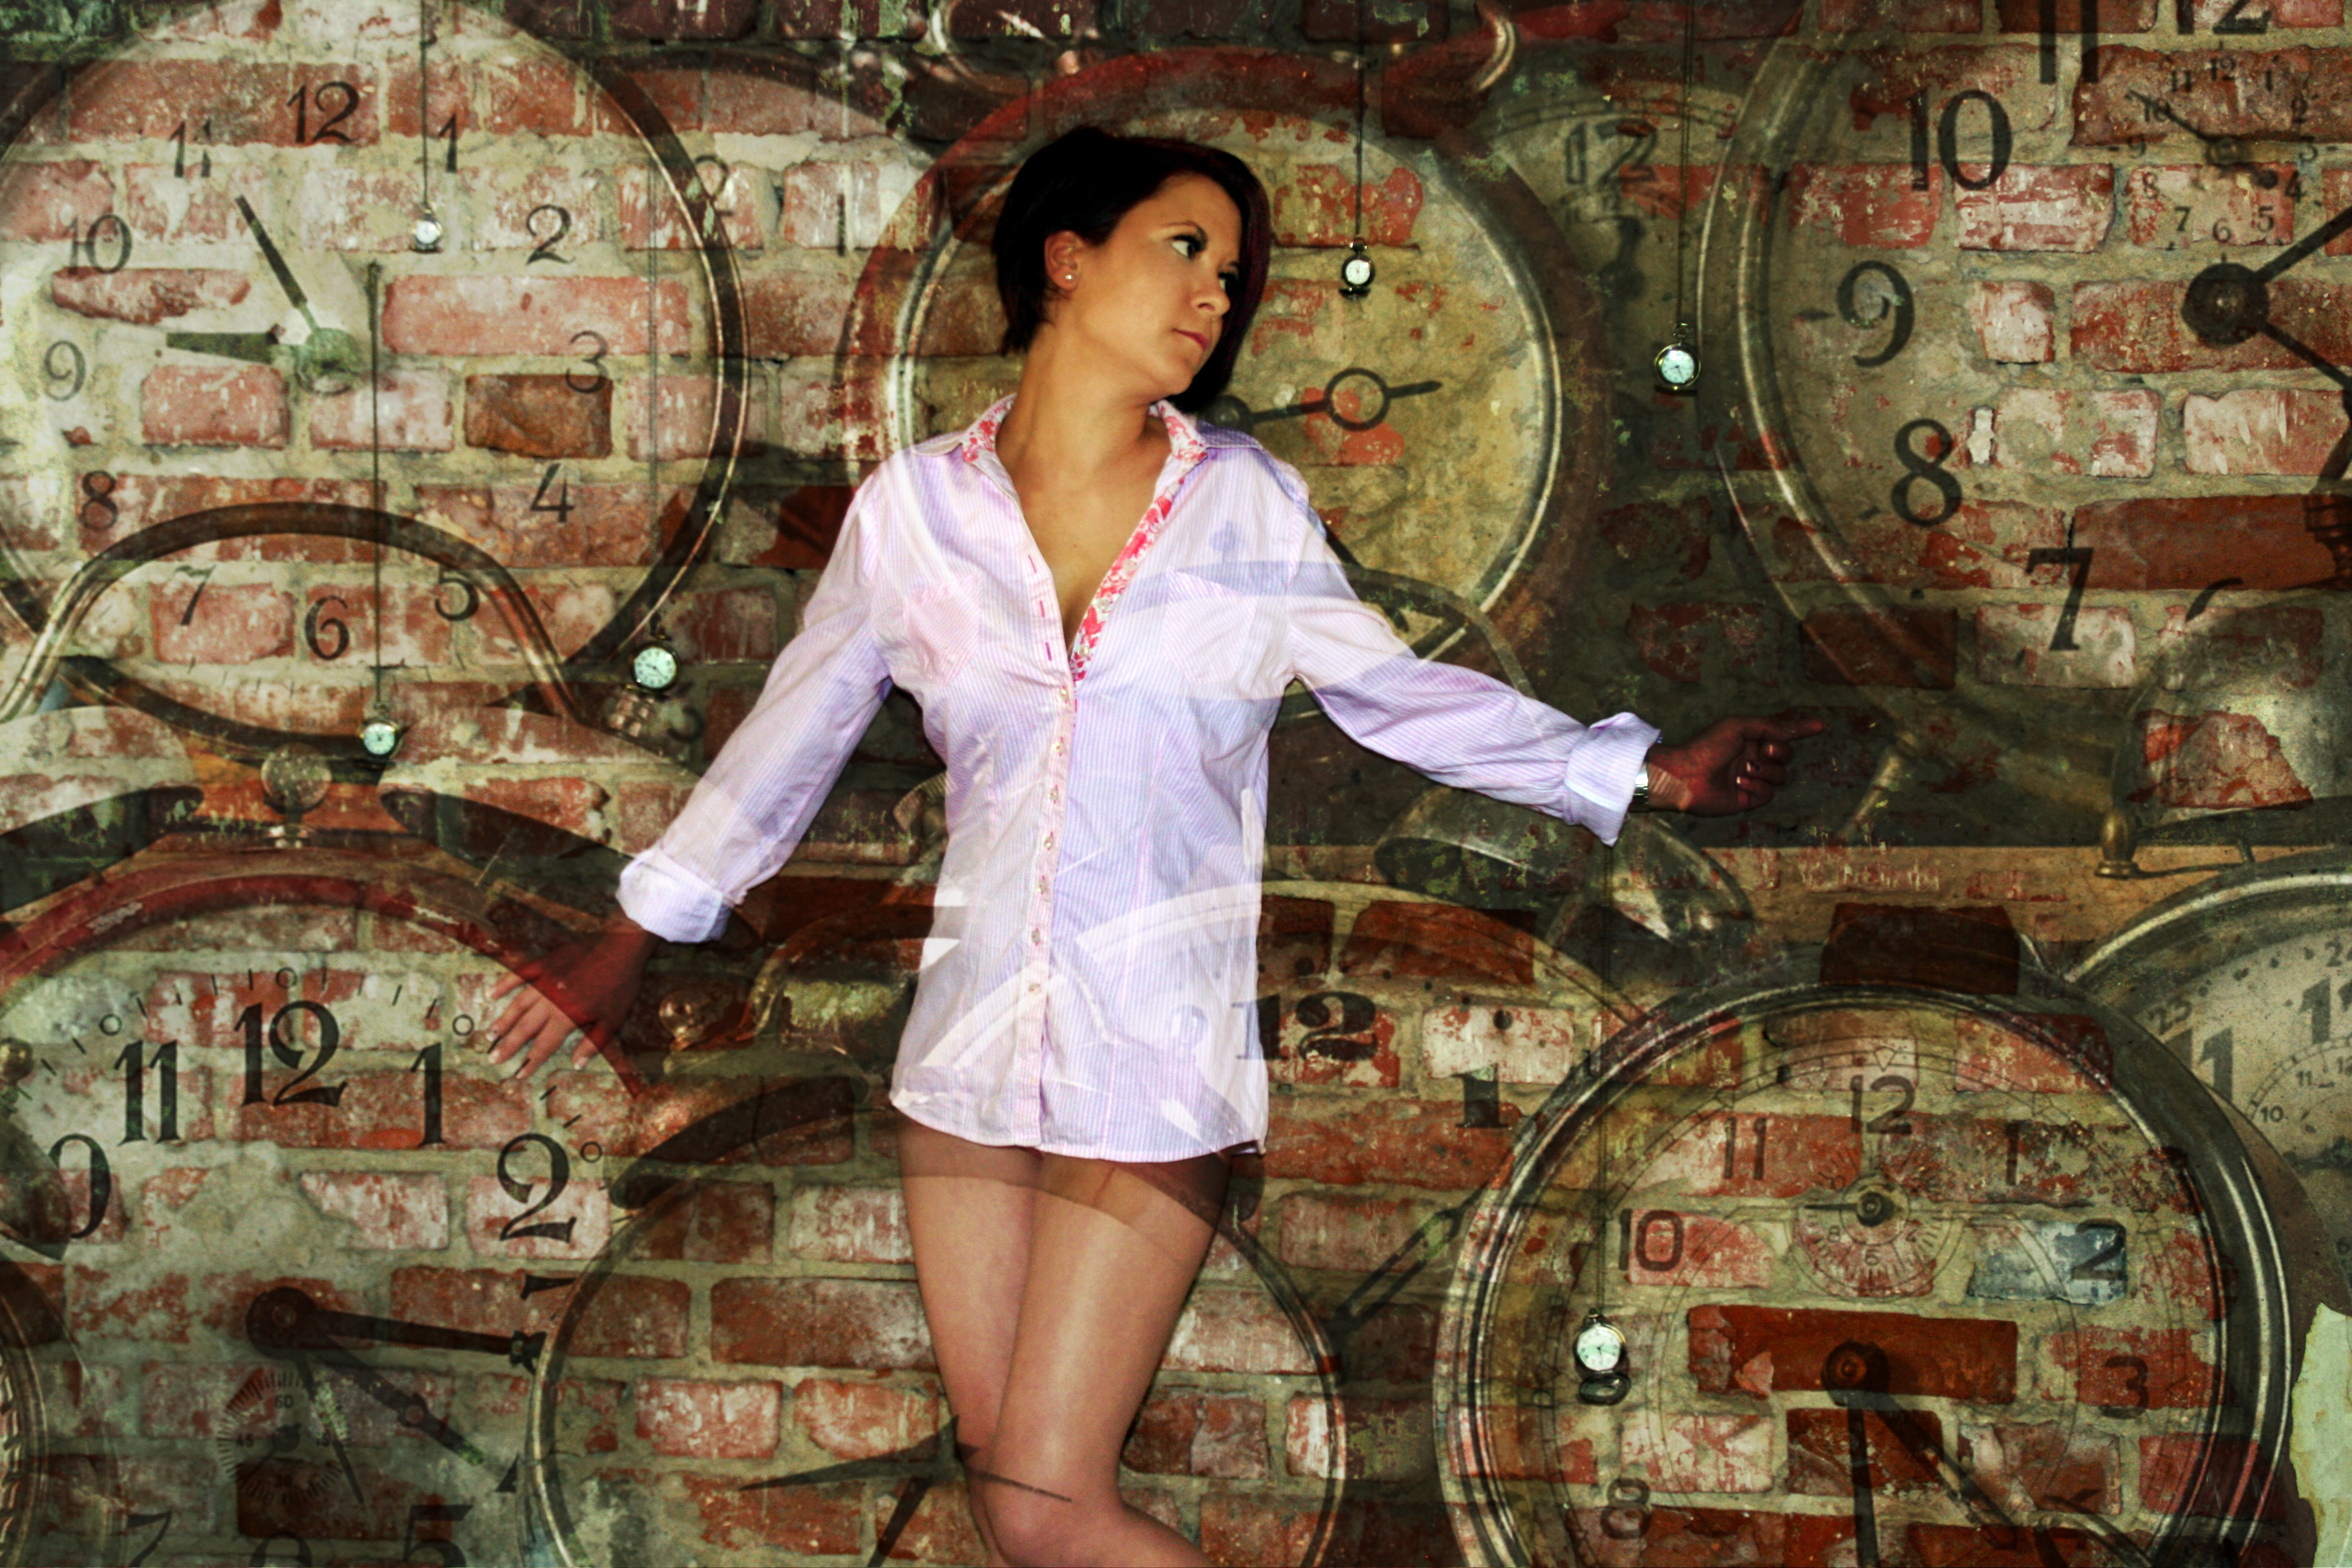
girl, white, time, love, sadness, shirt, painting, calling, photomontage, image, suffering, watches